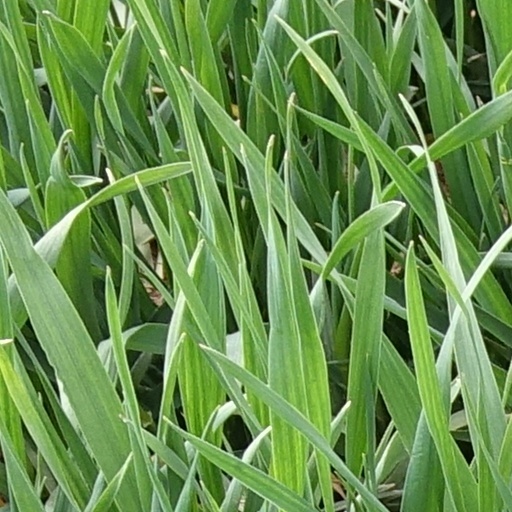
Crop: wheat